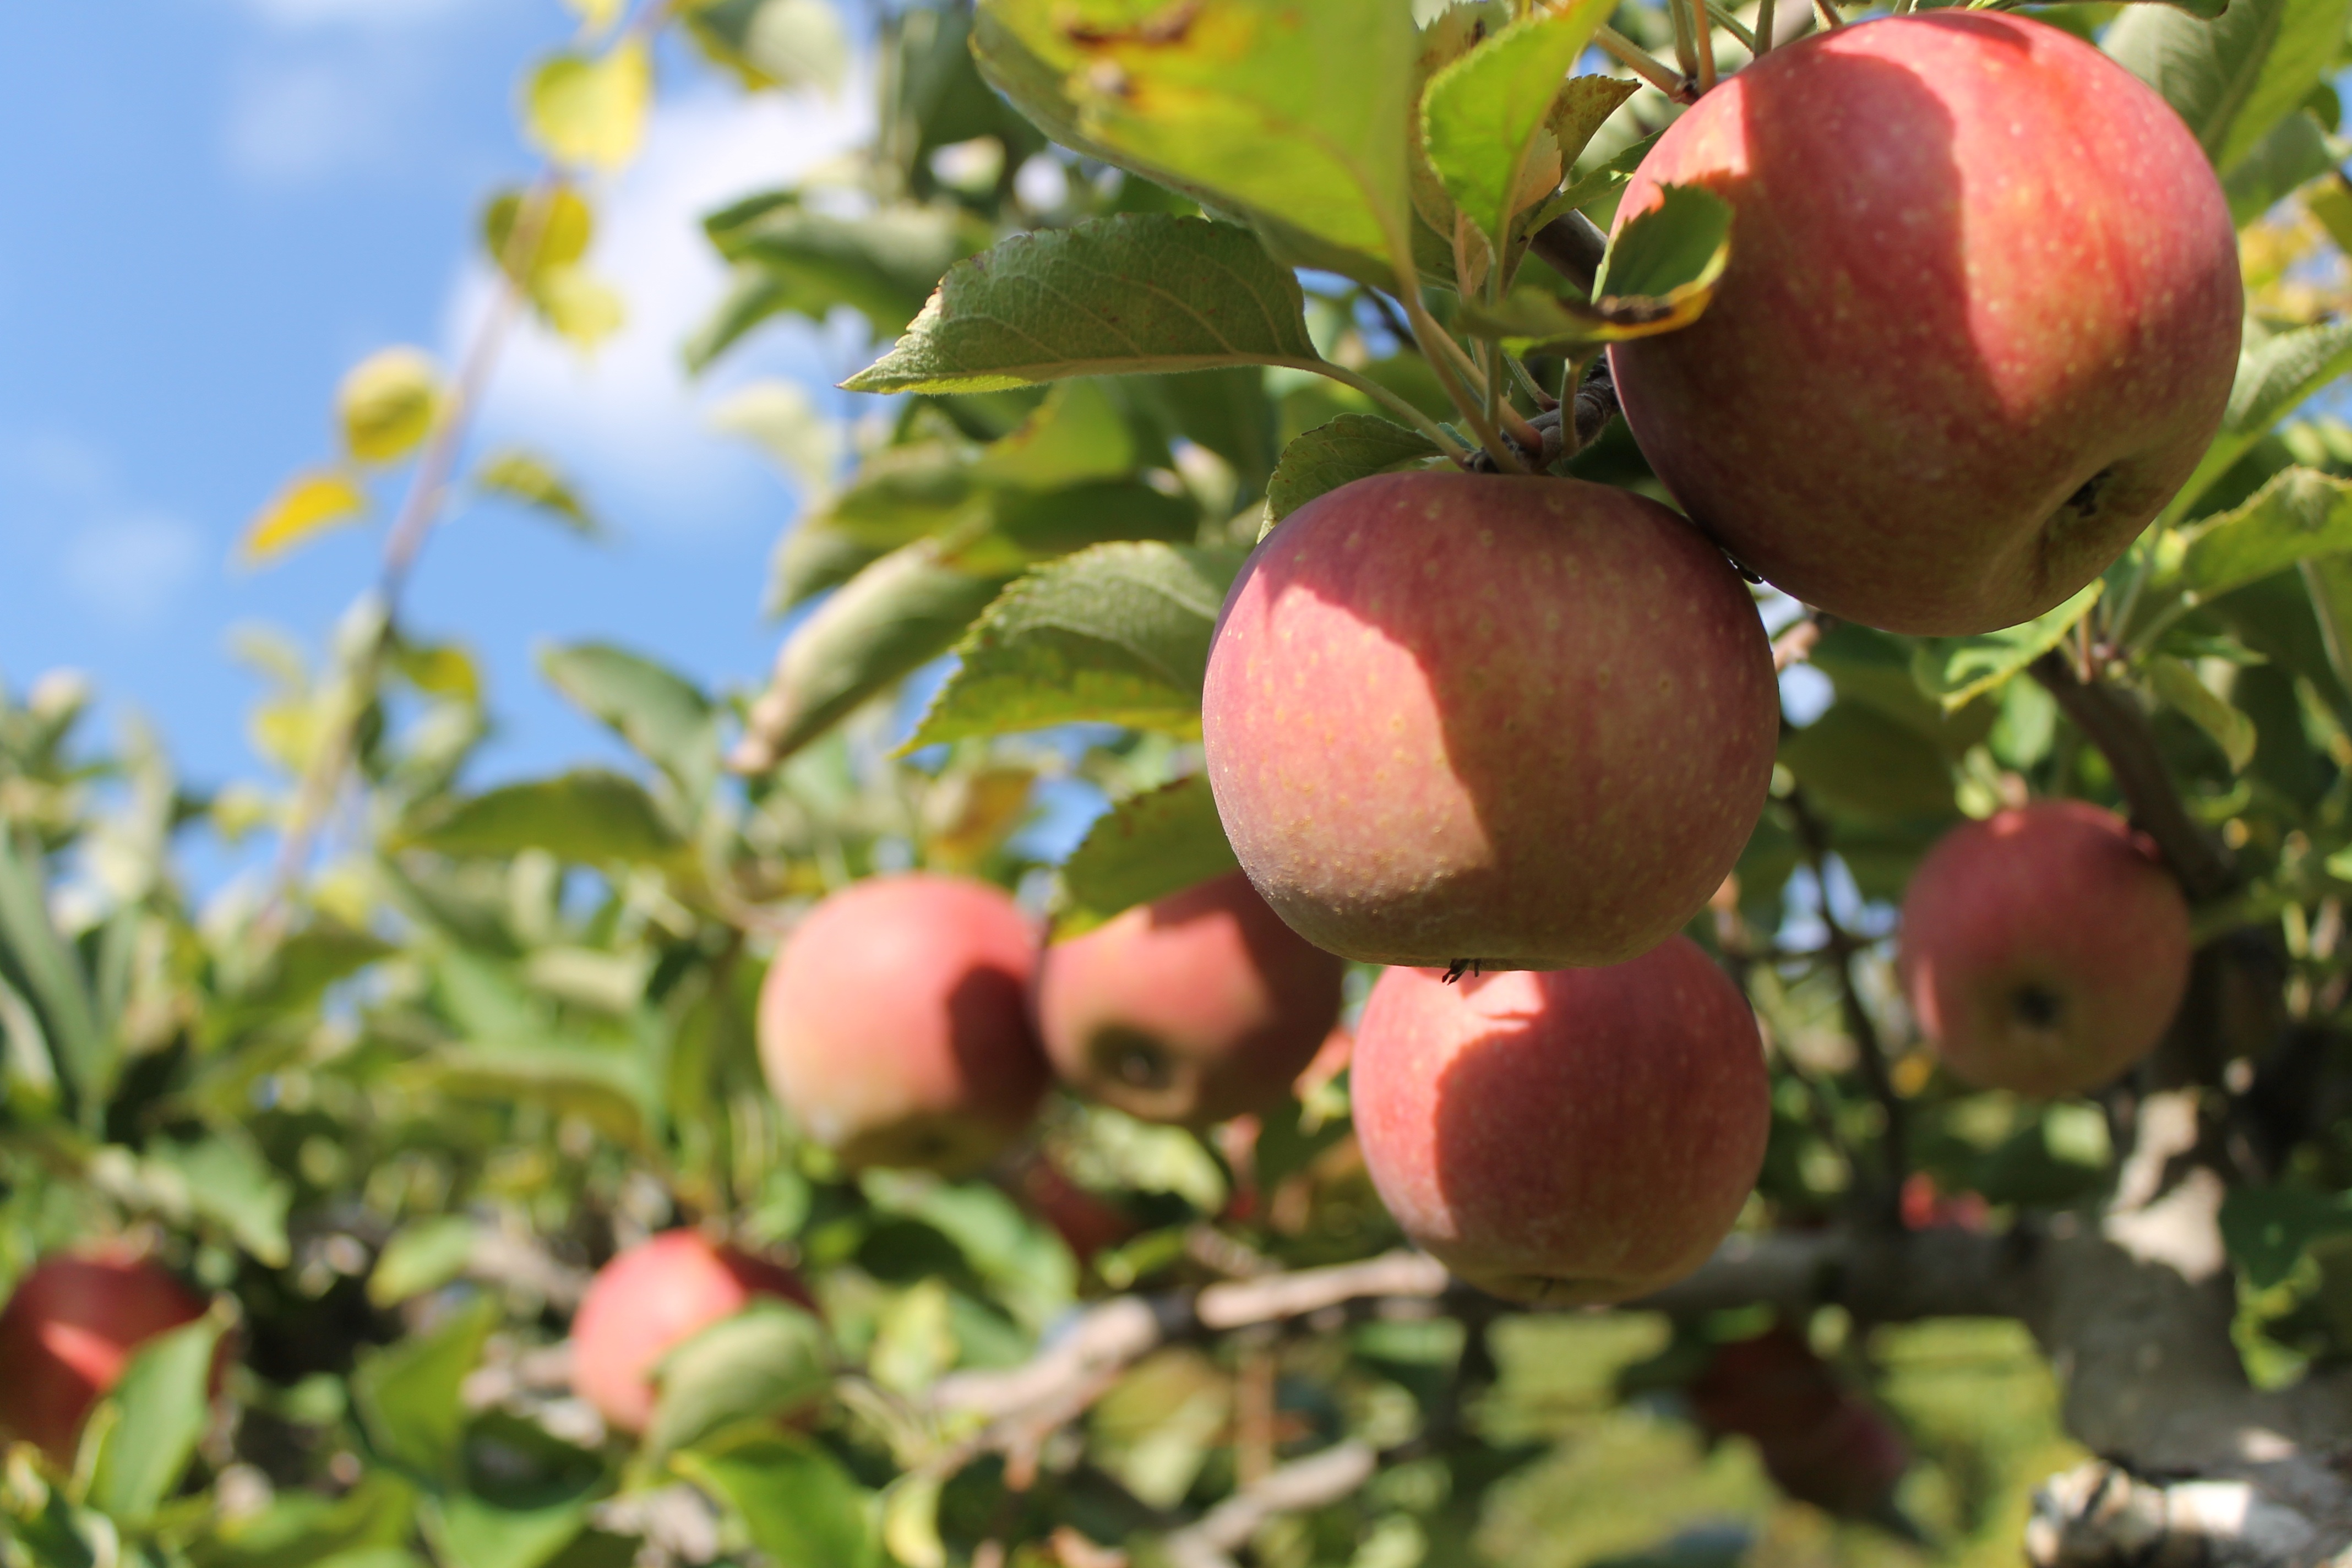
apple, tree, nature, grass, branch, growth, plant, farm, fruit, countryside, fall, flower, orchard, summer, food, green, red, harvest, produce, autumn, fresh, agriculture, garden, healthy, season, red apple, outdoors, eating, happy, gardening, shrub, apples, organic, apple tree, fall trees, picking, apple orchard, flowering plant, rose family, land plant